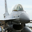
Label: airplane